Shin-Suya Station

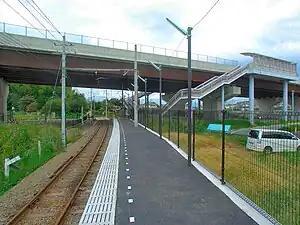
Shin-Suya Station platform

is a passenger railway station located in the city of Kōshi, Kumamoto Prefecture, Japan. It is operated by the private transportation company Kumamoto Electric Railway.